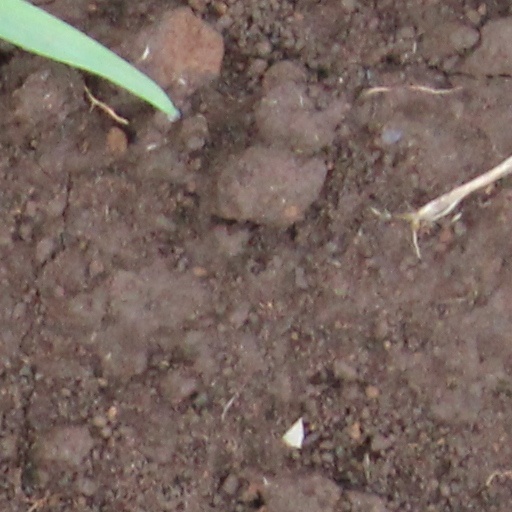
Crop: wheat